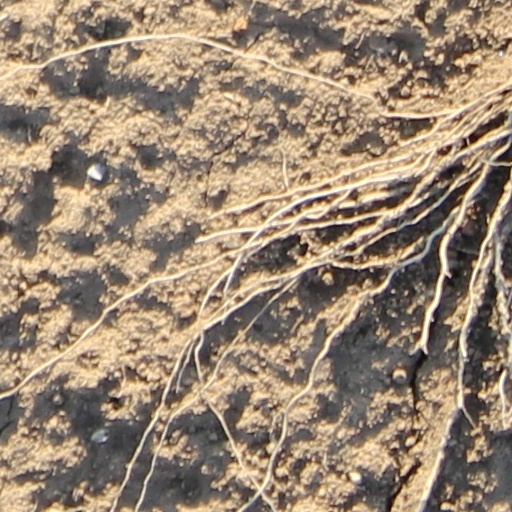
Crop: wheat